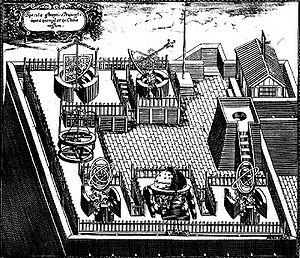
L'antique observatoire de Pékin. Copie d'un dessin de Louis Le Comte («